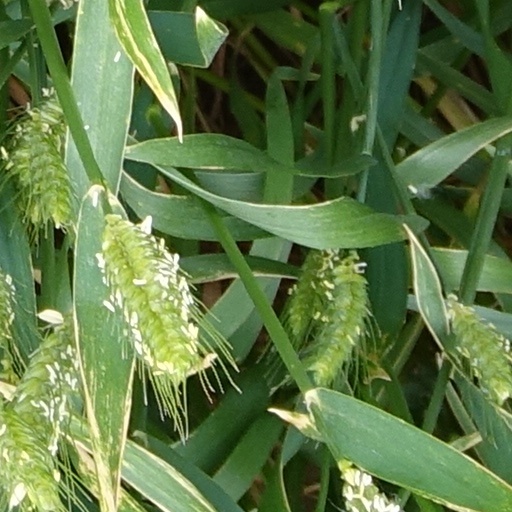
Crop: wheat